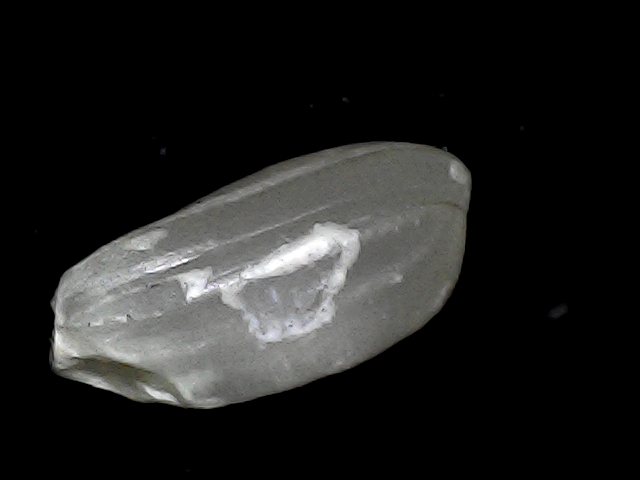
Rice variety: BD33